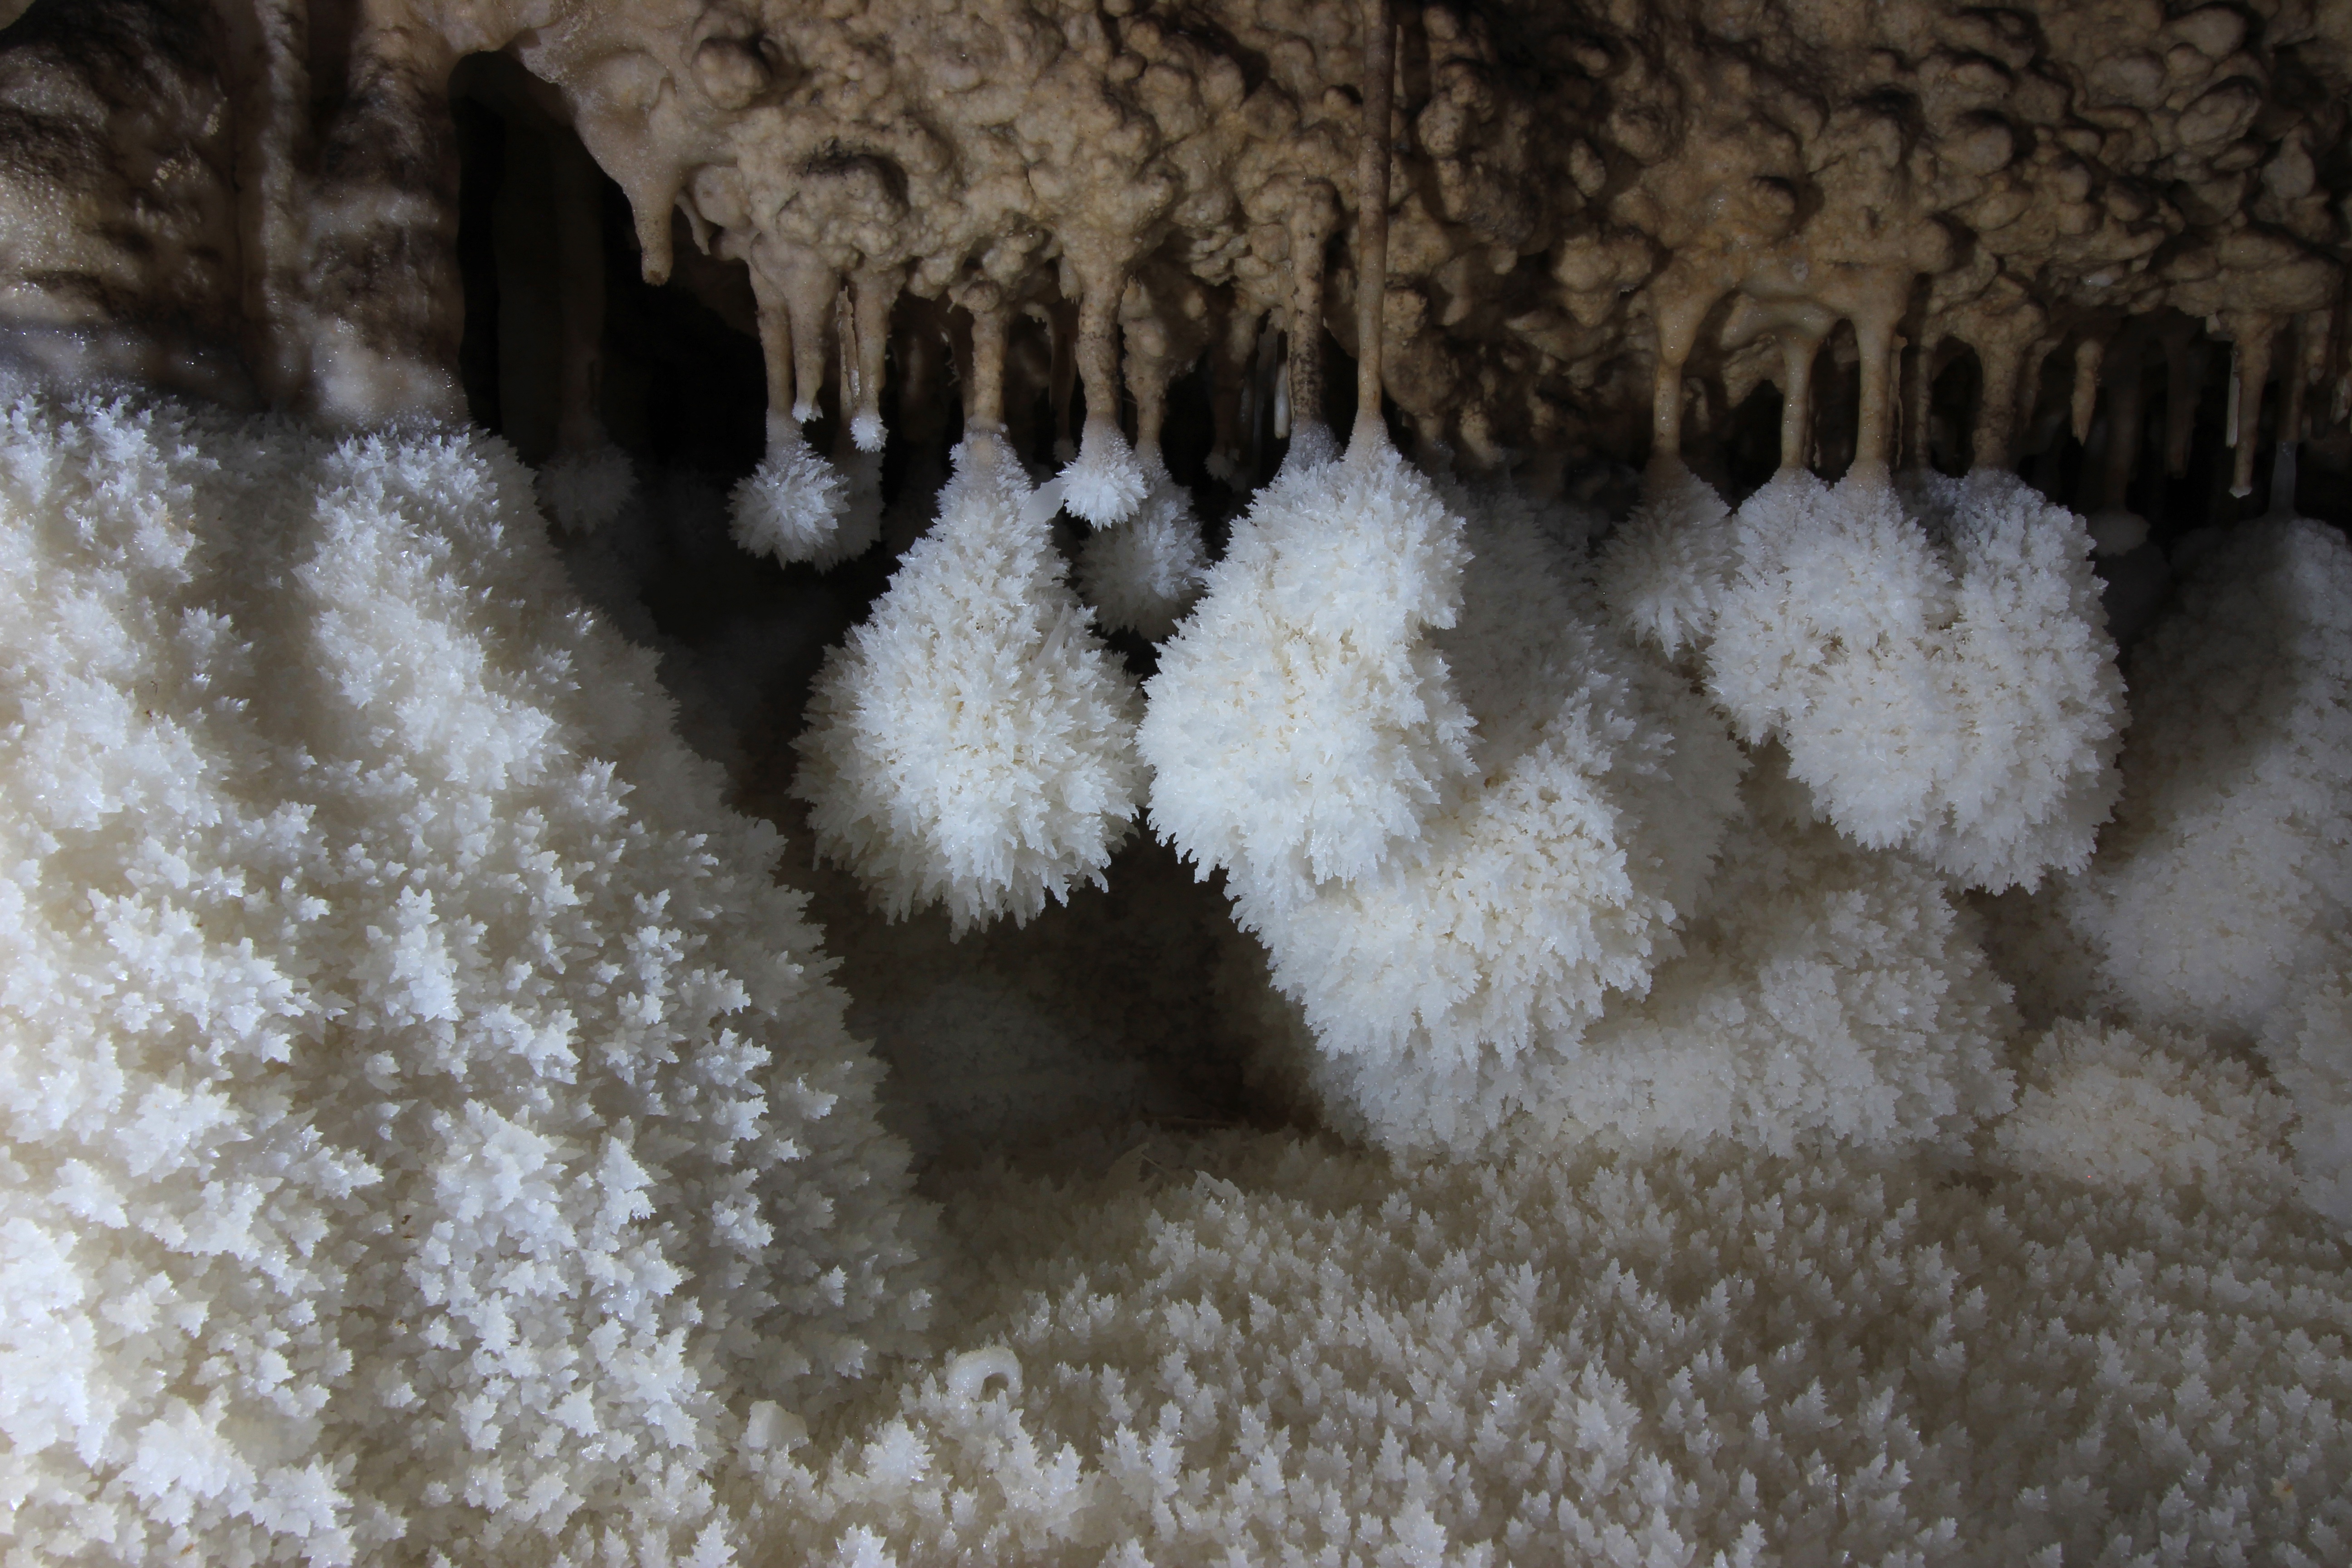
nature, snow, winter, frost, formation, ice, cave, concretions, freezing, landform, clubs, potholing